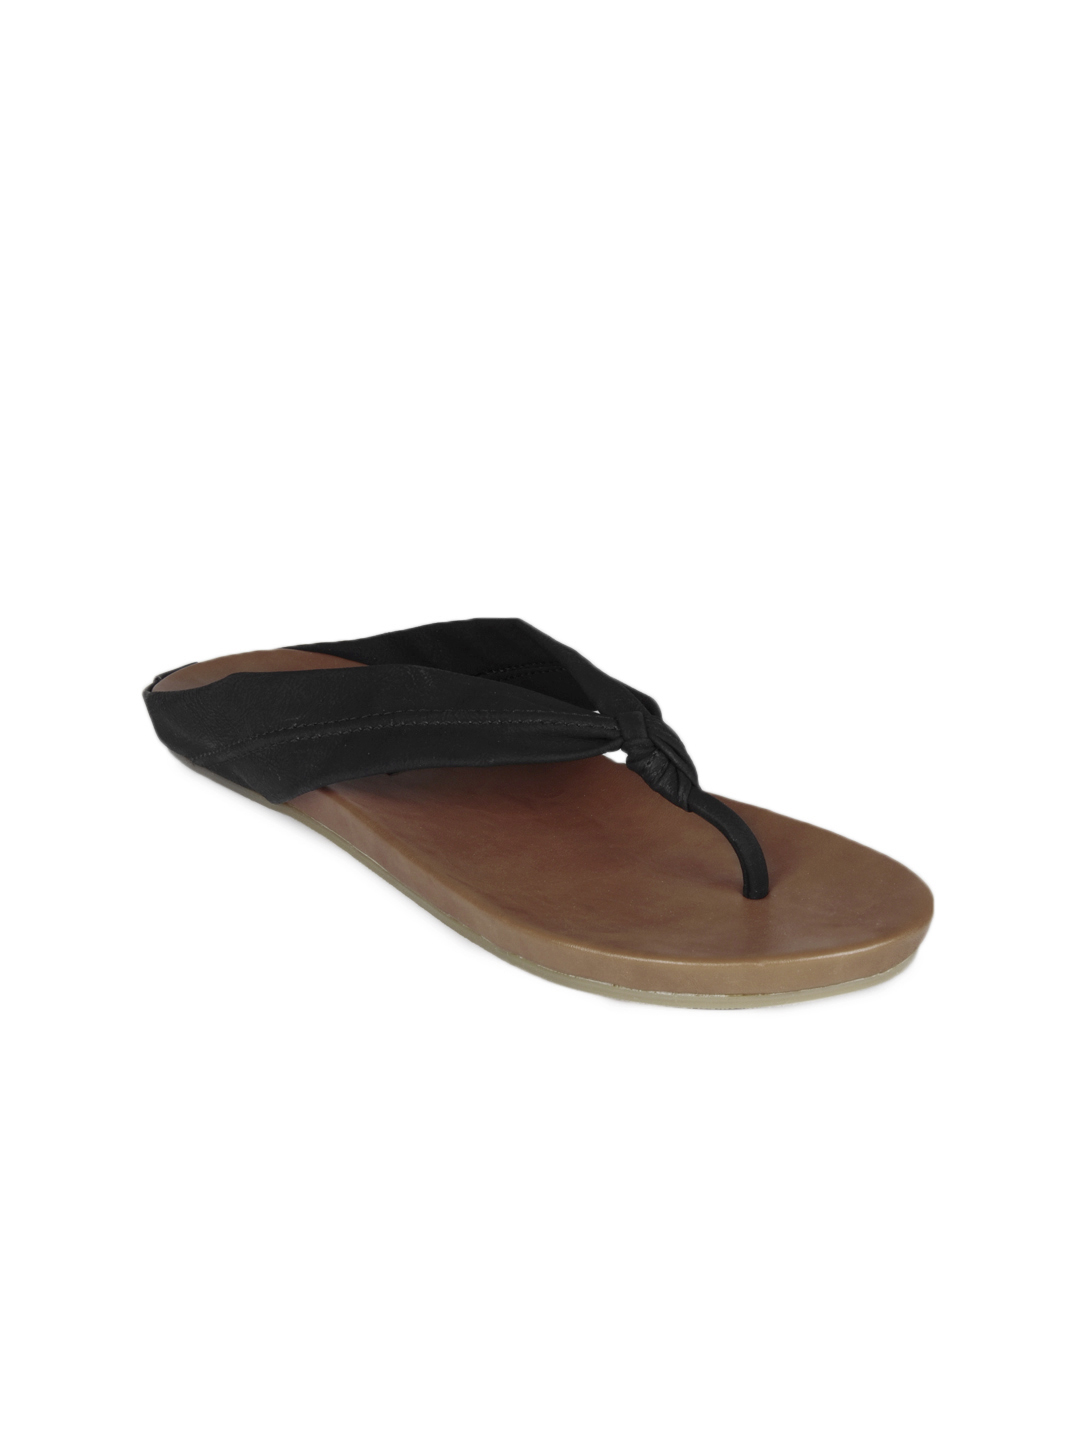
Rocia Women Black Flats
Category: Footwear / Shoes / Heels
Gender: Women
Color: Black
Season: Winter 2012
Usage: Casual